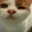
Label: cat